The Tik-Tok Man of Oz

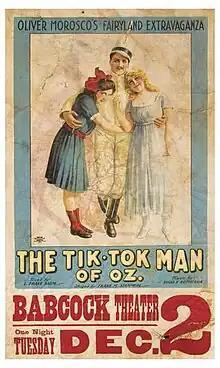
Poster depicting Private Files, Betsy Bobbin, and Polychrome

The Tik-Tok Man of Oz is a musical play with book and lyrics by L. Frank Baum and music by Louis F. Gottschalk that opened at the Majestic Theatre in Los Angeles, California on March 31, 1913. It is loosely inspired by Baum's book "Ozma of Oz" (1907), incorporates much of the material from Baum's book "The Road to Oz" (1909), and was the basis for his 1914 novel, "Tik-Tok of Oz". It was promoted as "A Companion Play to The Wizard of Oz" and directed by Frank M. Stammers. The play is known from its advertising and published music, but survives only in earlier manuscript.